David Hare Block

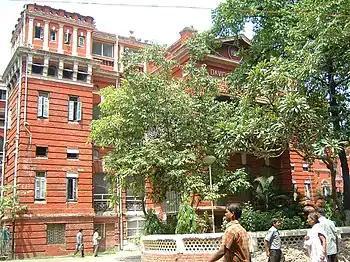
David Hare Block- frontal view

The David Hare Block is a part of Kolkata Medical College Hospital.